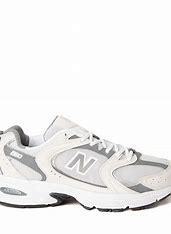
Brand: New
Model: Balance 530